Yankee Sullivan

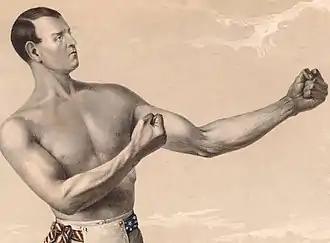
Hyer before Sullivan bout with flag sash, long left extended

According to the "Police Gazette", and other sources Hyer had nearly a four inch height advantage, and as much as a thirty pound advantage in weight over Sullivan, a disparity that would likely have prevented their being matched today. Hyer's advantage in reach gave him another important edge in the fight. On 7 February 1849, Hyer finally defeated Sullivan in a scorching battle that commenced around 4:00 pm. The match went 16 rounds at Still Pond Creek, a cold and snowy outdoor arena on the East Maryland shore, ten miles below Poole's Island where the fight was originally planned. The close betting gave the edge to Sullivan, 100 to 89. Despite his being the smaller man, Sullivan was undefeated in eight fights, primarily in Australia and England, and had claimed the Middleweight championship of England.